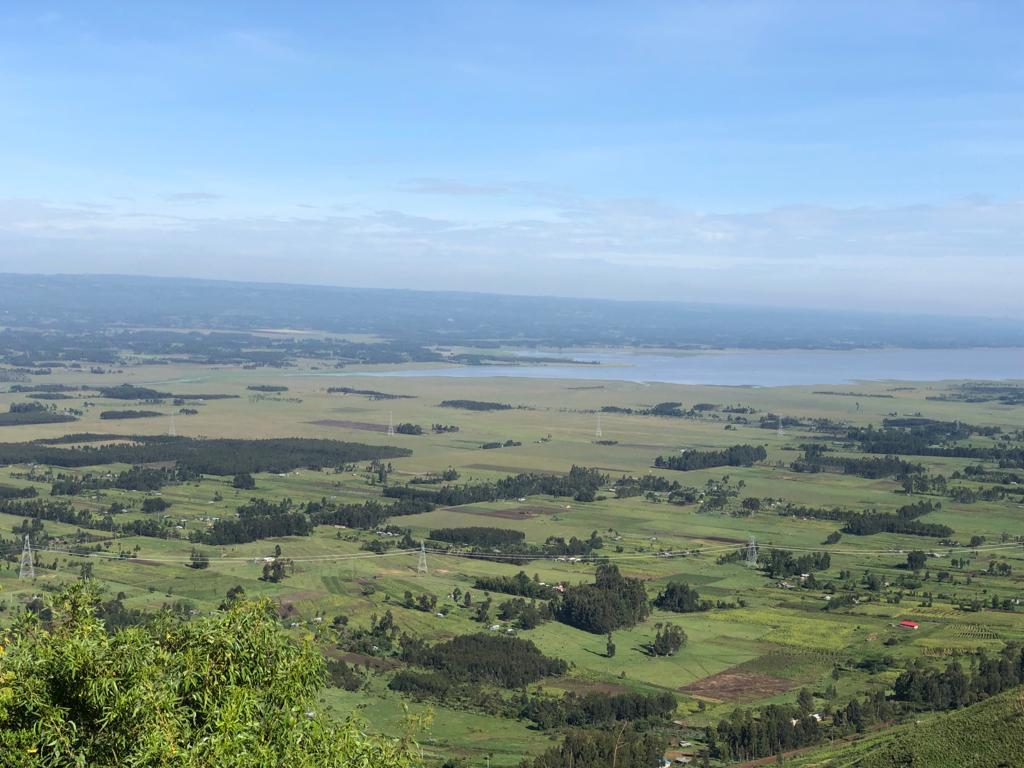
Eneo kubwa na zuri lililozungukwa na miti mirefu na majani mafupi mafupi yaliyomea vizuri kwa rangi ya kijani. Kandokando kukiwa na chanzo kikubwa cha maji.